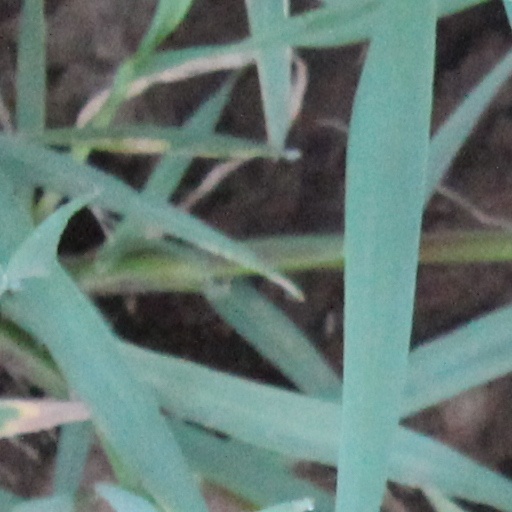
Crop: wheat